7 Khoon Maaf

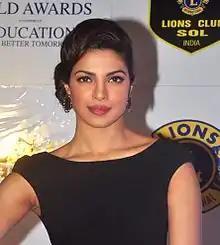
Priyanka Chopra received widespread critical acclaim and numerous accolades for her performance in the film.

"7 Khoon Maaf" received a number of nominations and won several awards, with Chopra winning most of her Best Actress nominations. It received 4 nominations at the 57th Filmfare Awards, and won 2 awards: Best Actress (Critics) (Chopra) and Best Female Playback Singer (Usha Uthup and Rekha Bhardwaj for "Darling"). At the 2012 Screen Awards, the film received 5 nominations, and Chopra won Best Actor in a Negative Role. At the 2012 Producers Guild Film Awards, "7 Khoon Maaf" received 6 nominations, and won 3 awards: Best Cinematography, Best Art Direction and Best Costume Design.